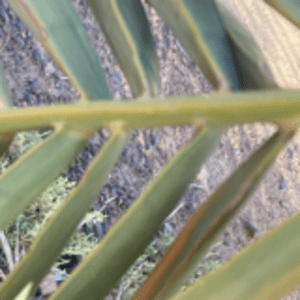
Label: Magnesium Deficiency